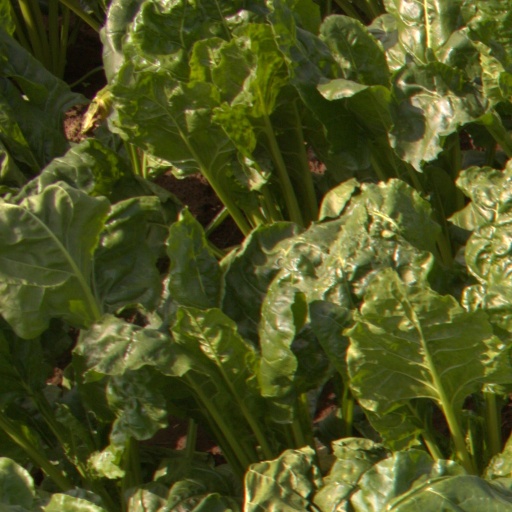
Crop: sugar beet